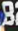
Number: 8